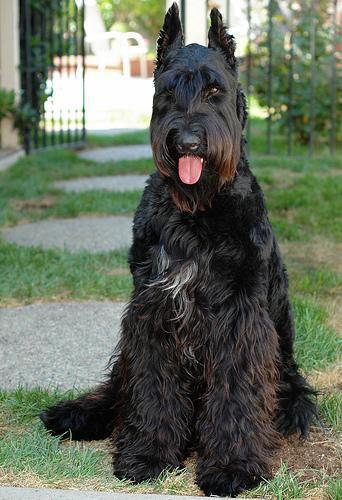
giant_schnauzer